Major Decisions

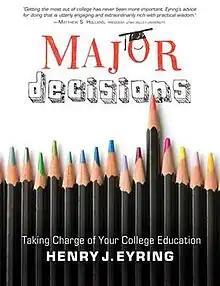

Major Decisions: Taking Charge of Your College Education, published in 2010, is a self-help book written by Henry J. Eyring. Eyring is the 17th president of Brigham Young University–Idaho.